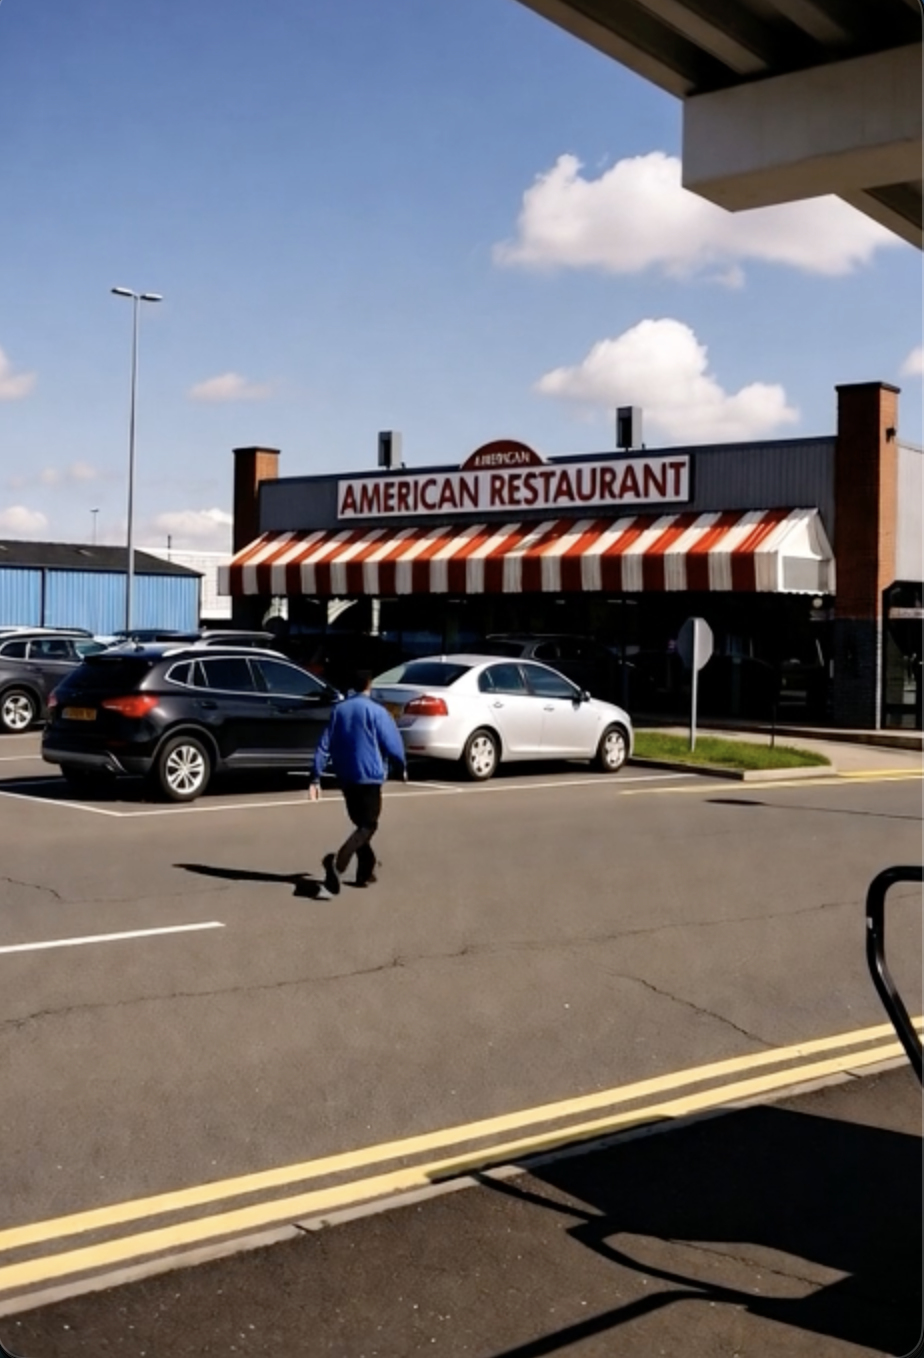
Object: person